Sustainable refurbishment

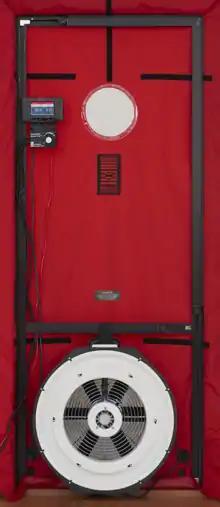
A blower door test can locate leaks in a building envelope.

One of the most common forms of a green retrofit is a full or partial lighting retrofit. A lighting retrofit usually consists of replacing all or some of the lightbulbs in a building with newer, more efficient models. This can also include changing light fixtures, ballasts, and drivers. LED bulbs are generally the preferred choice in a lighting retrofit because of their greatly increased efficiency compared to incandescent bulbs, but other types of bulbs like compact fluorescent or metal halides may be used as well.